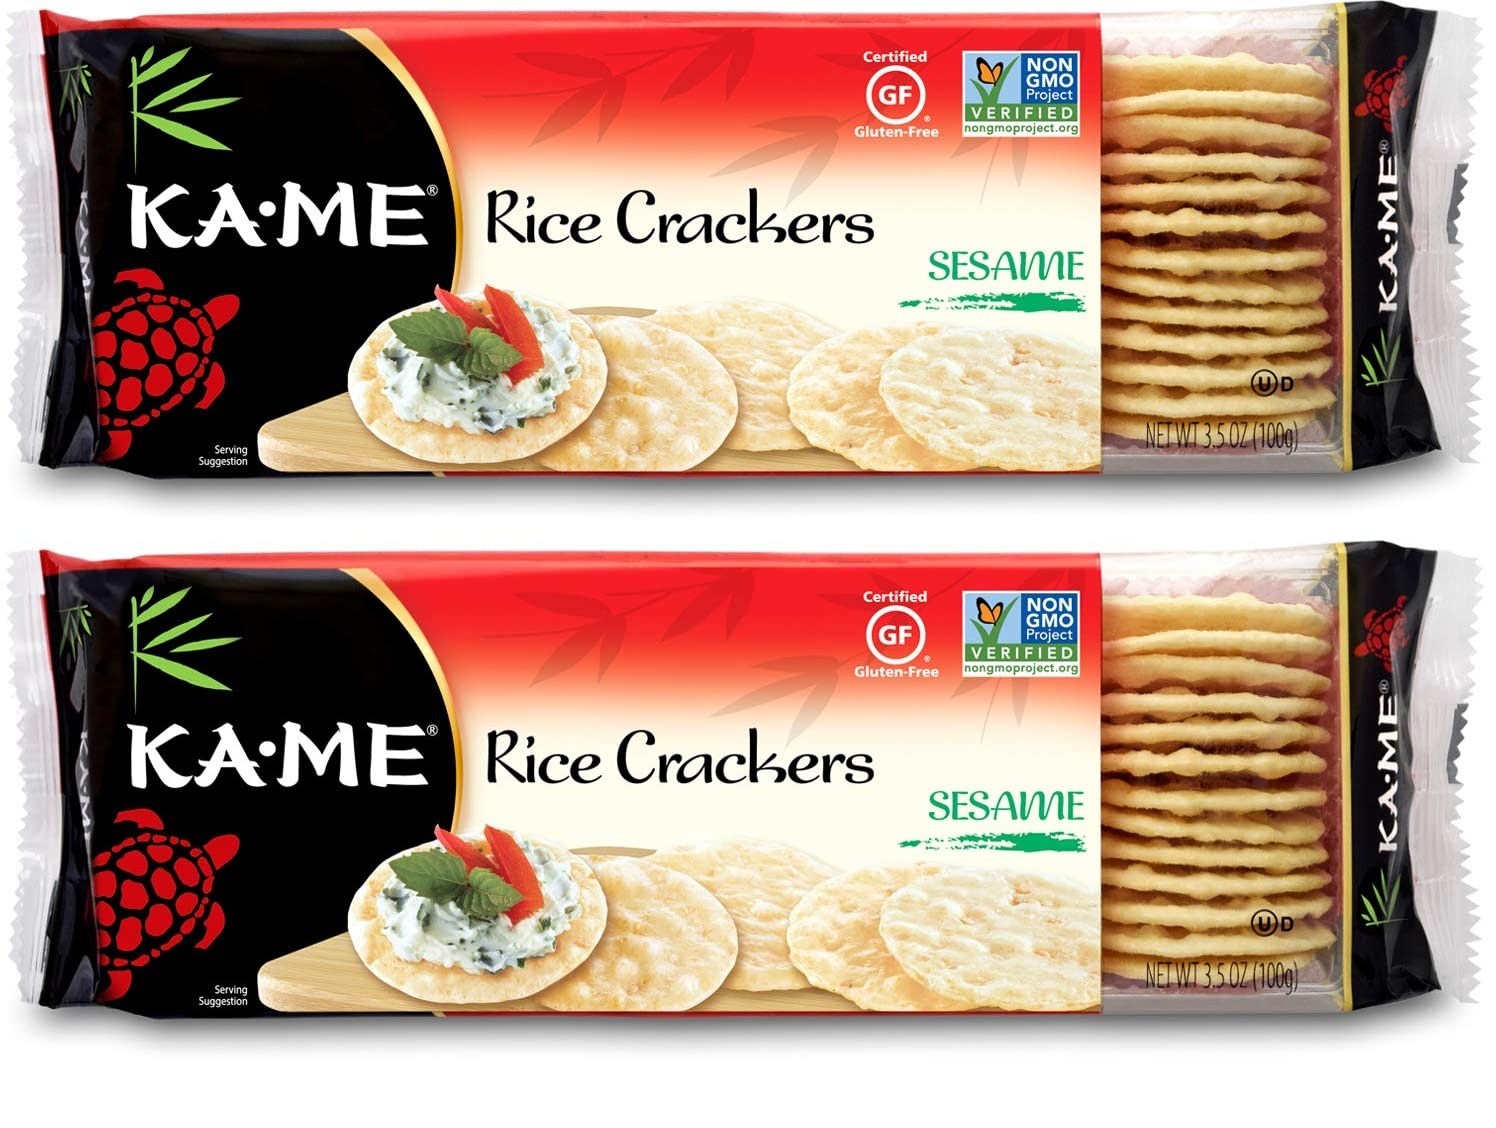
Item Name: KA-ME Sesame Rice Crackers 3.5 oz, Authentic Asian Ingredients, Certified Gluten-Free, No Artificial Flavors/Colors, Non GMO - (2 Pack)
Value: 7.0
Unit: Ounce

Price: 2.99